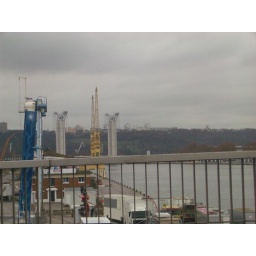
Cool bridge they are building over the river there.